Magda Linette

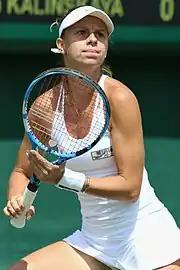
Linette in 2019

In August 2019, Linette won the first edition of the Bronx Open, her first WTA Tour title. The following week, Linette continued at Flushing Meadows where she lost to defending champion Naomi Osaka in the second round of the US Open. Linette cracked the top 50 for the first time in her career, after reaching the second round of the US Open.